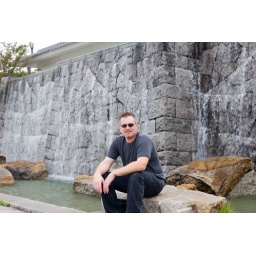
Me in front of a rock wall that wass a nice water display